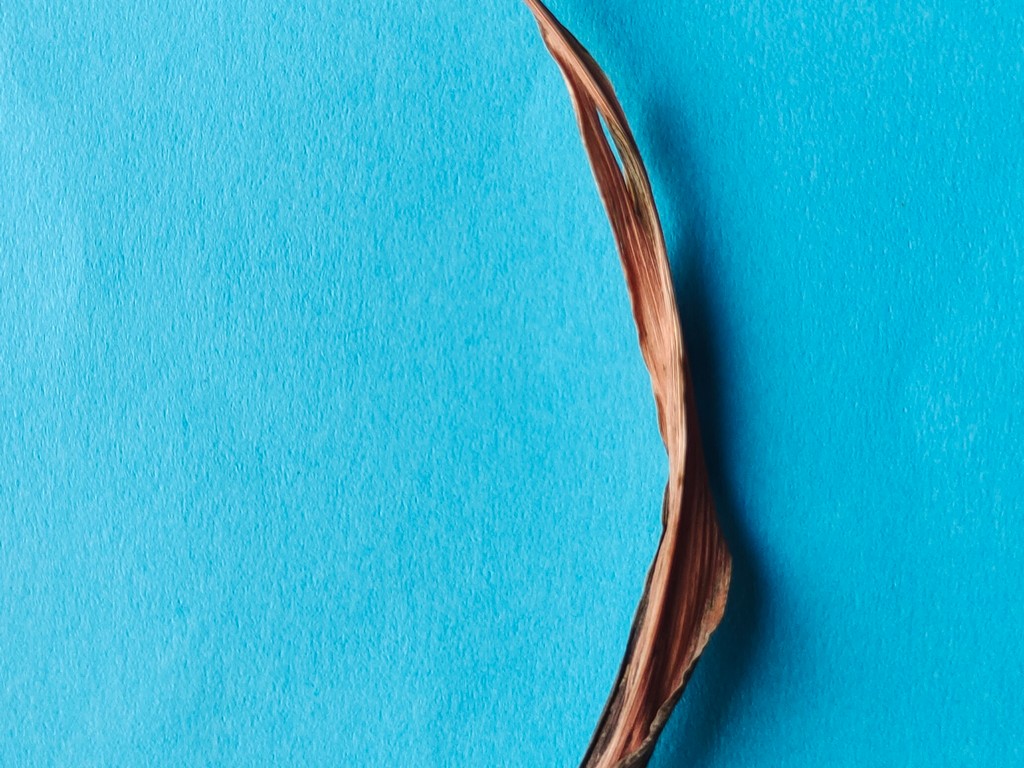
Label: Dried